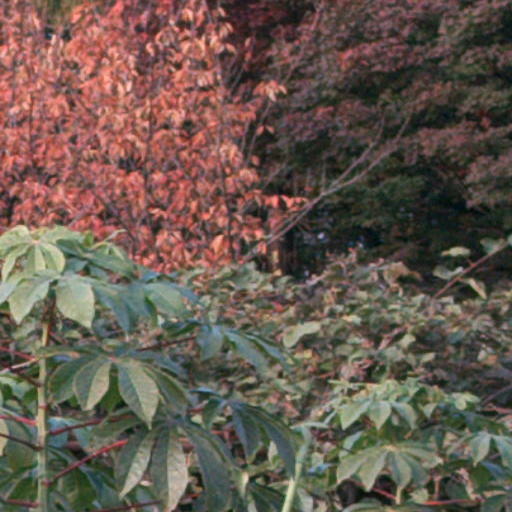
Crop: cassava